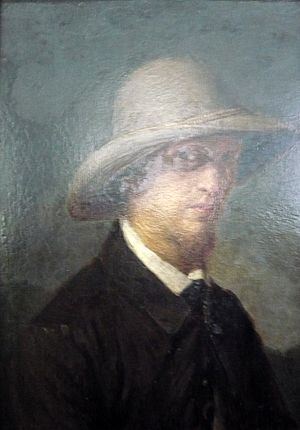
August Wilhelm Leu
August Wilhelm Leu var en tysk landskabsmaler.